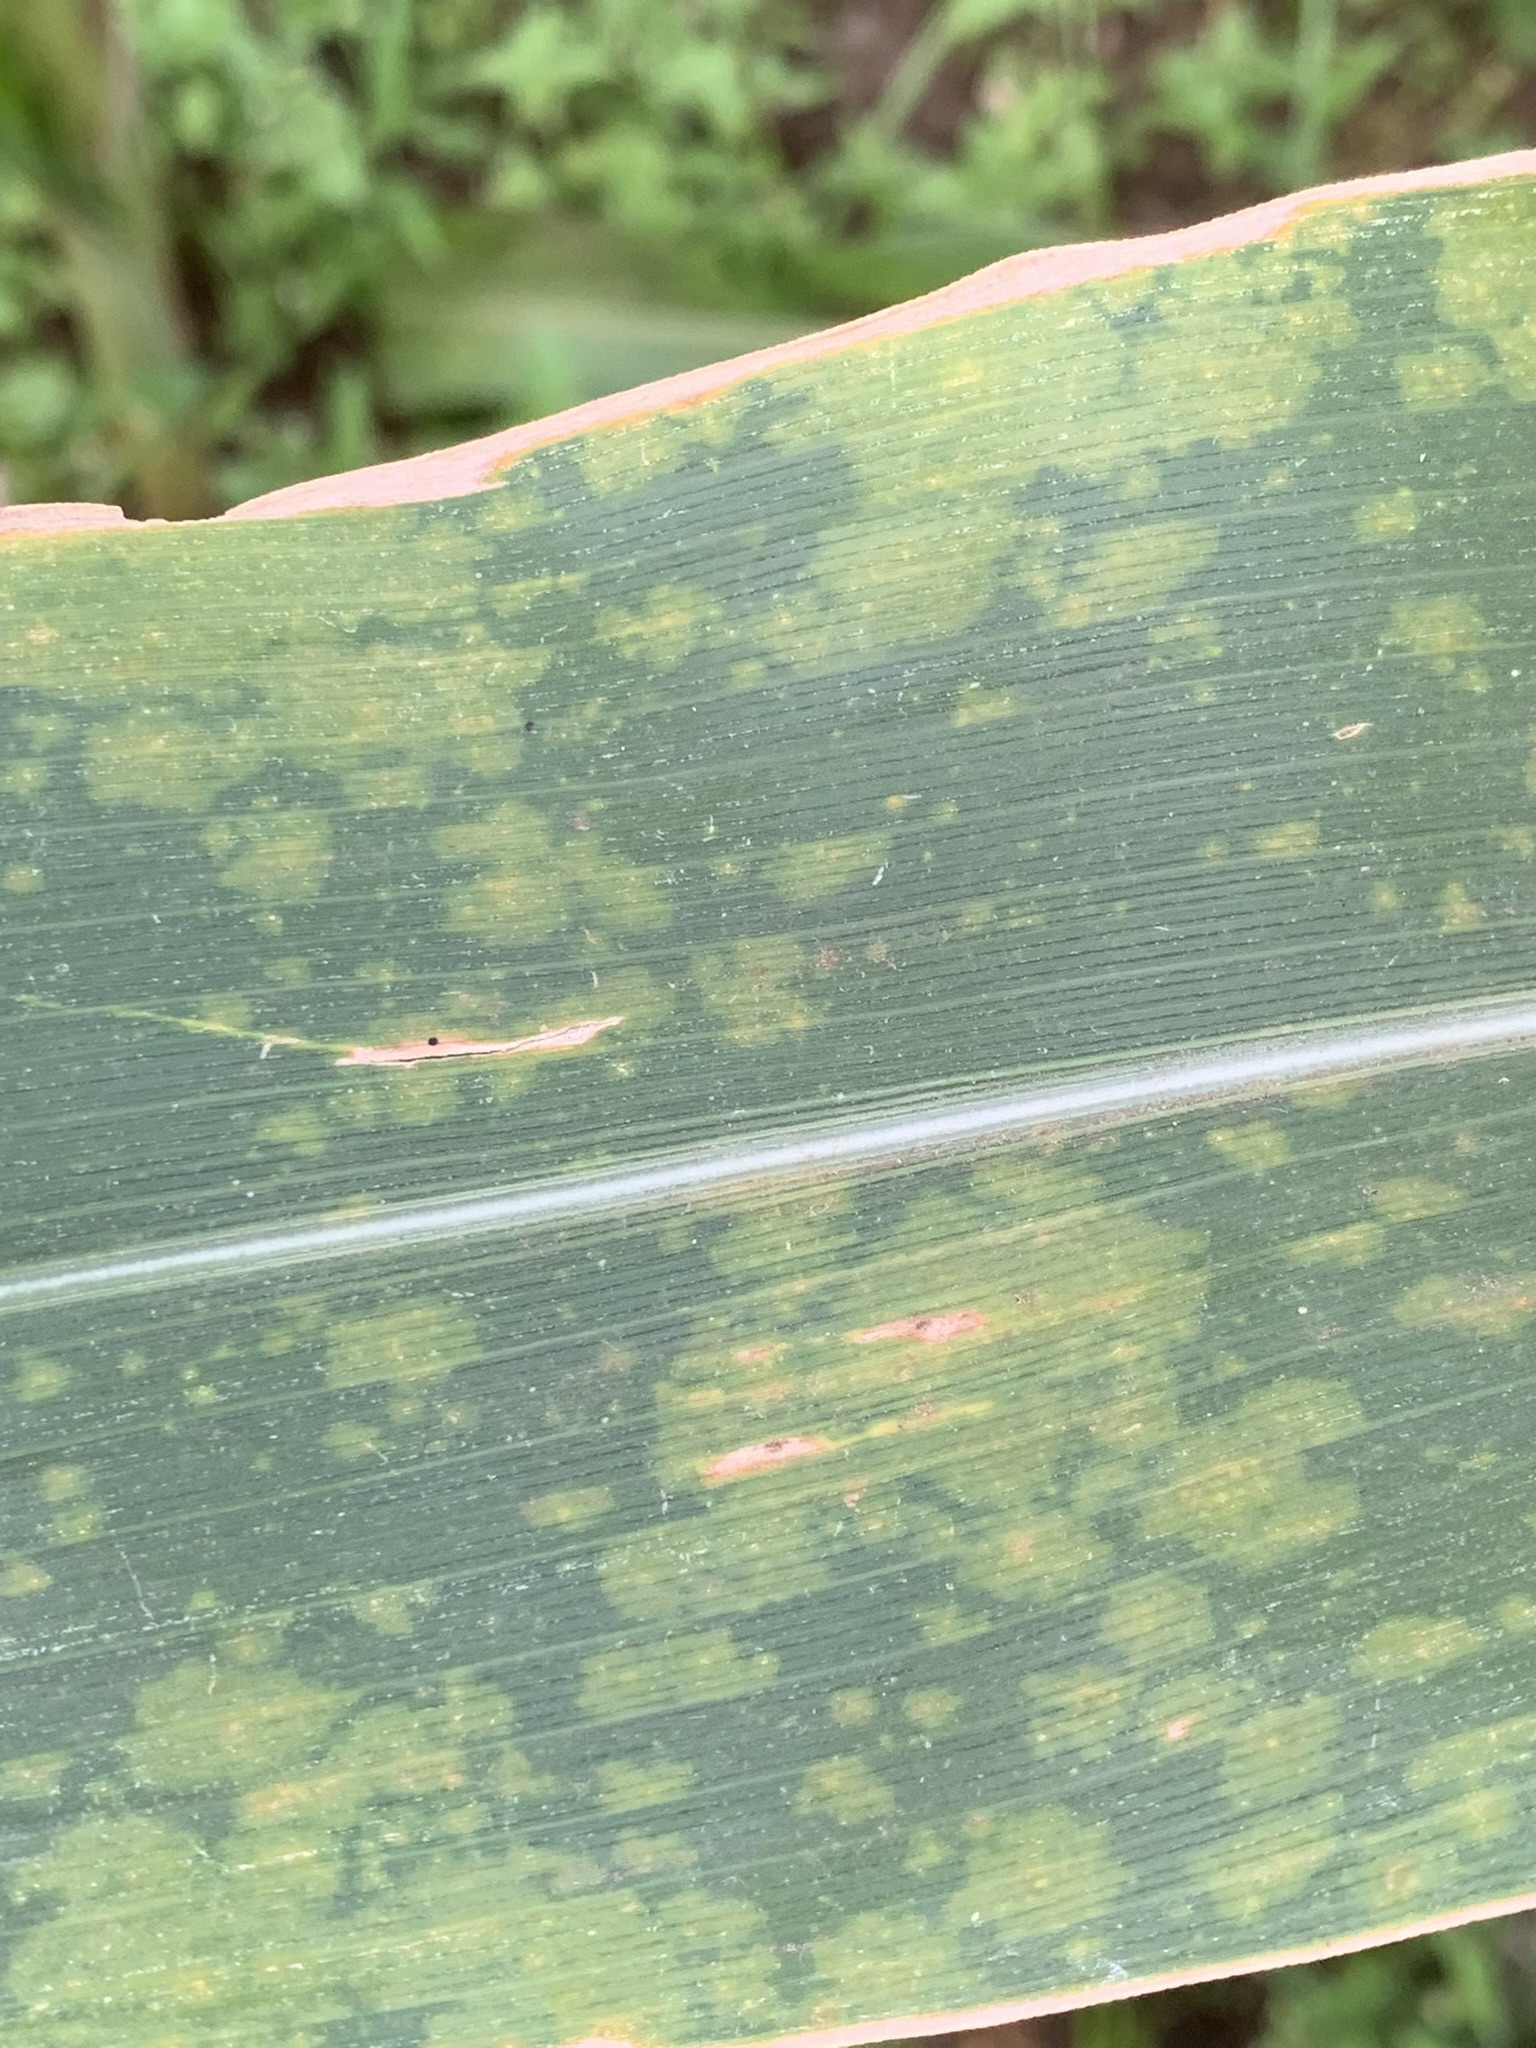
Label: MLN